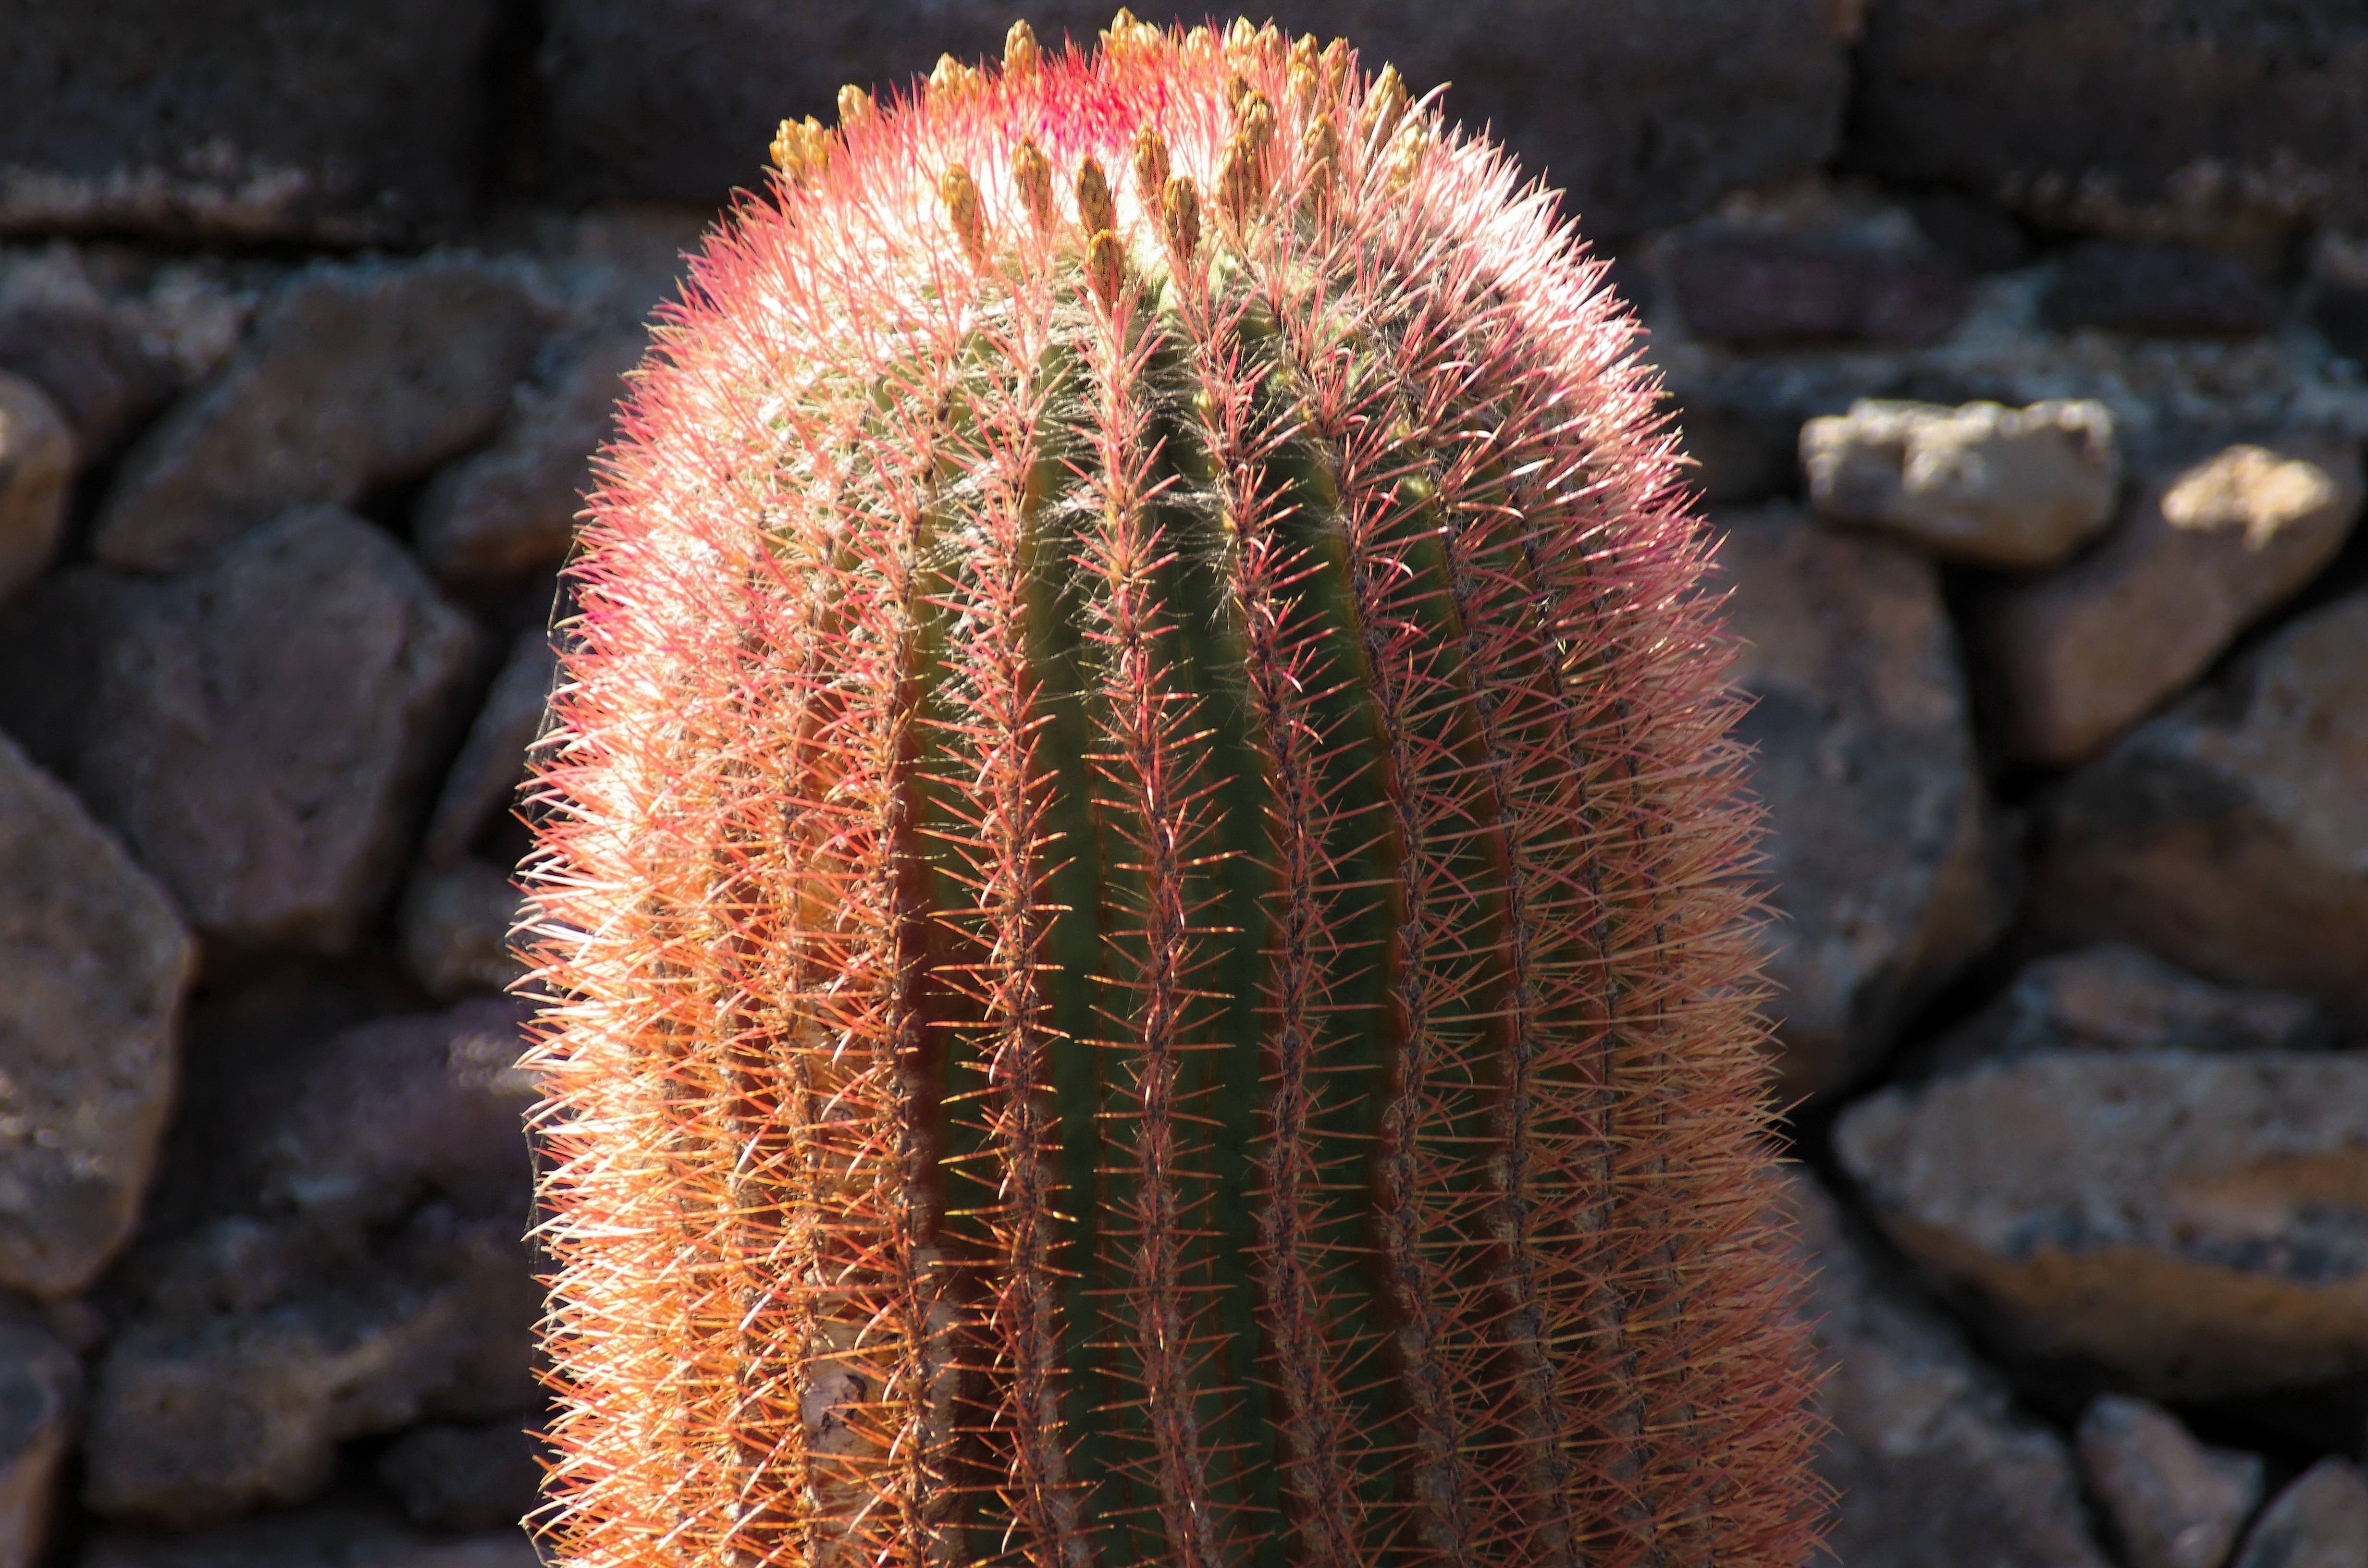
cactus, plant, flower, orange, red, botany, flora, close up, petals, thorns, macro photography, canary, lanzarote, quills, flowering plant, exotic flower, plant stem, land plant, thorns spines and prickles, hedgehog cactus